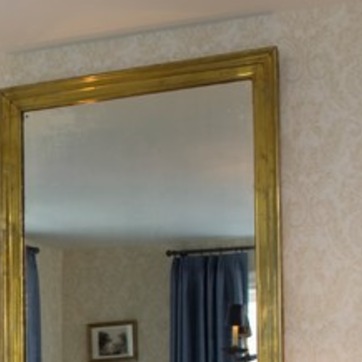
Material: mirror